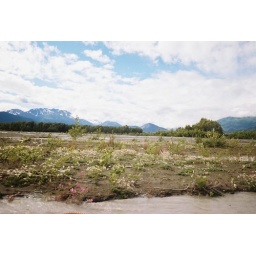
Beautiful plant life. We also could see a large black wolf in the distance.